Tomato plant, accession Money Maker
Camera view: vertical (180 deg); turntable rotation: 60 degrees
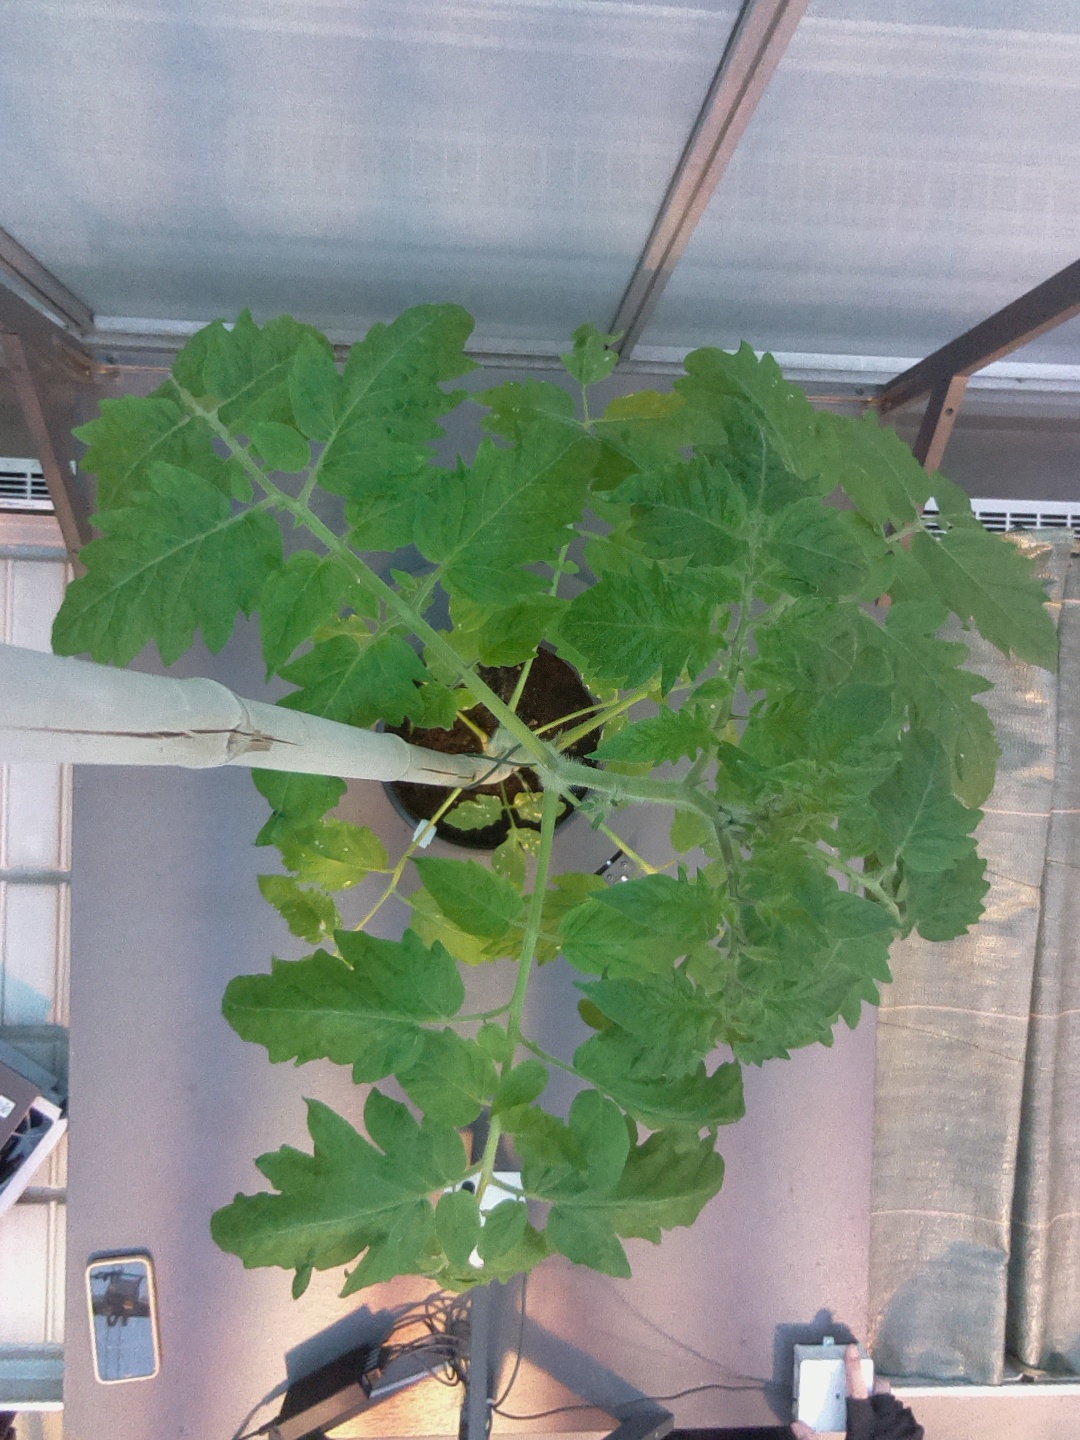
BBCH growth stage 54: 4 inflorescences visible